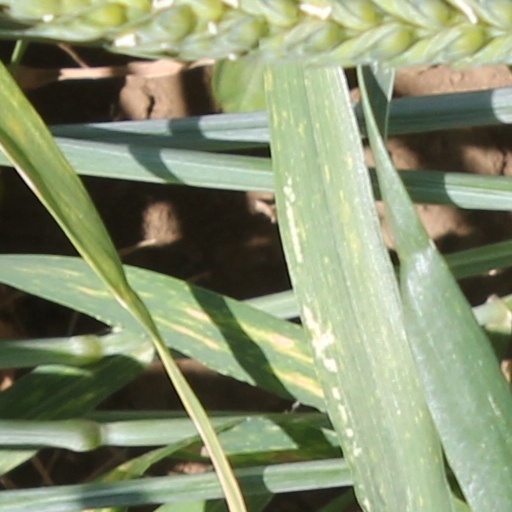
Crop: wheat